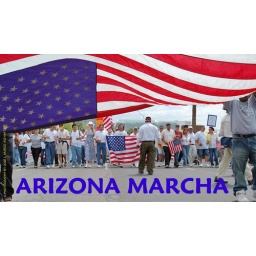
Elizabeth Kucinich is Woman in the front row with the white hat on.